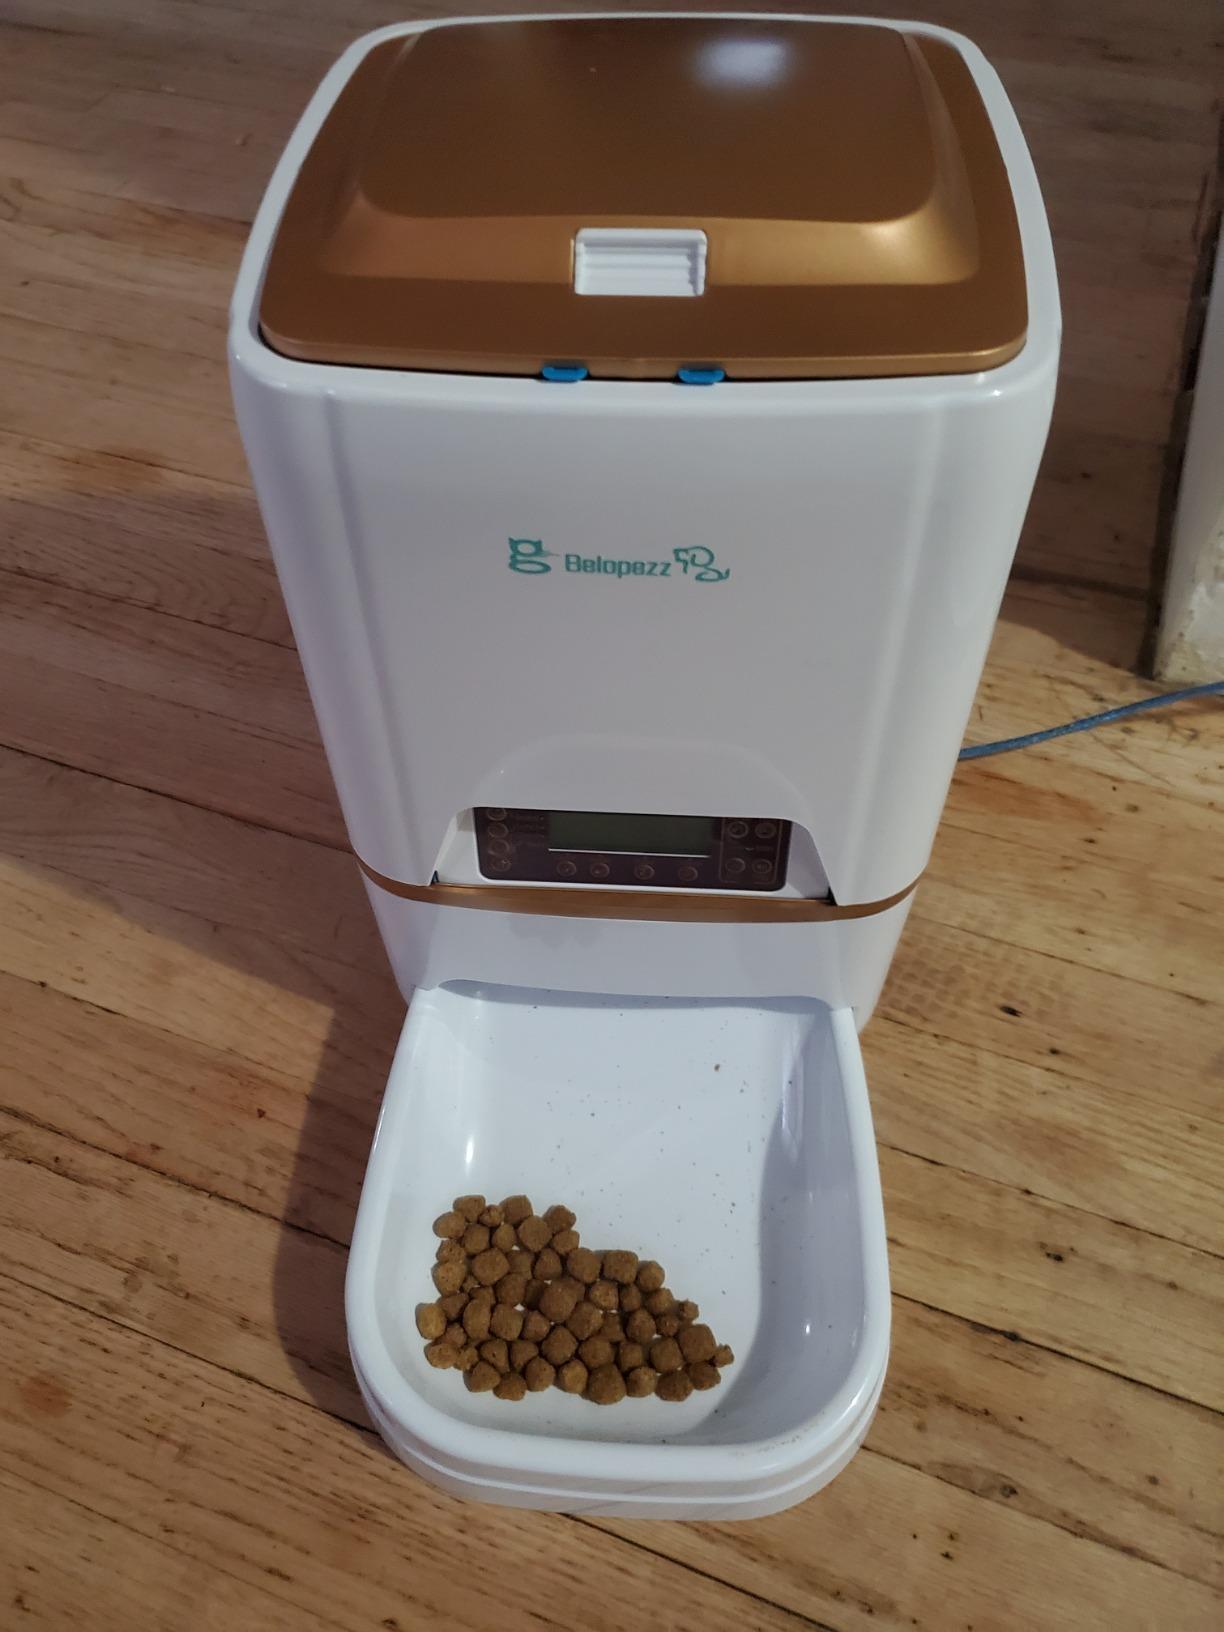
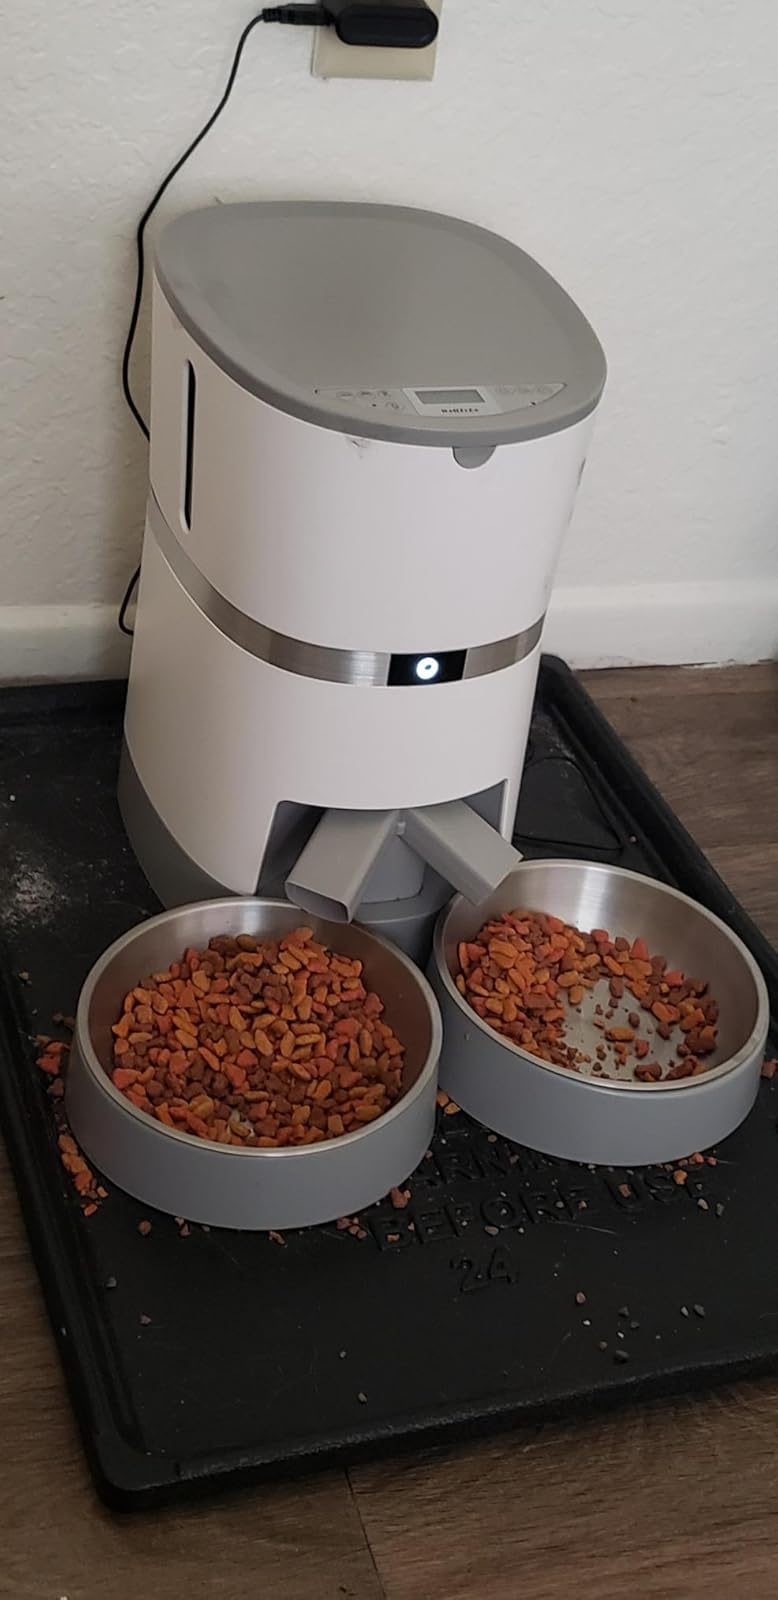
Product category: items_feeder
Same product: no